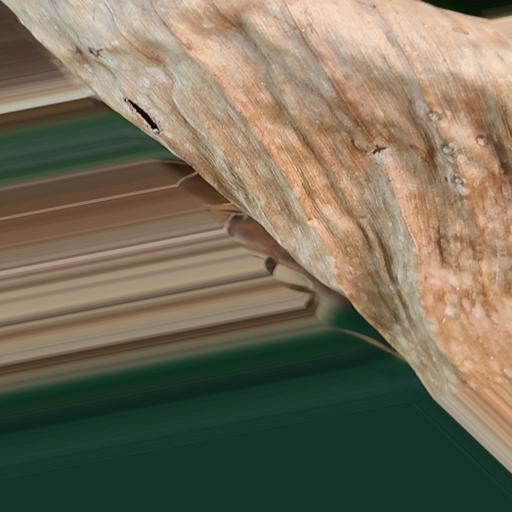
Label: moko_disease